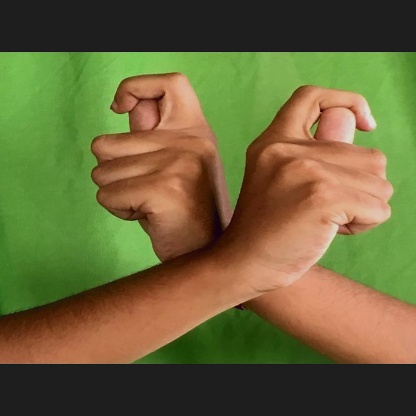
Mudra: Berunda